Conservation of slow lorises

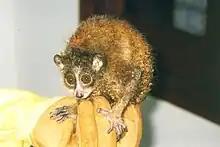
Most slow lorises rescued from animal markets die quickly from infection, stress, or from previous neglect.

Surveys are needed to determine existing population densities and habitat viability for all species of slow loris. Connectivity between protected areas is important for slow lorises because they are not adapted to dispersing across the ground over large distances. For successful reintroductions, connectivity between sites with low population density is considered ideal. Protected area extensions are also needed in Borneo, Java, and Sumatra.